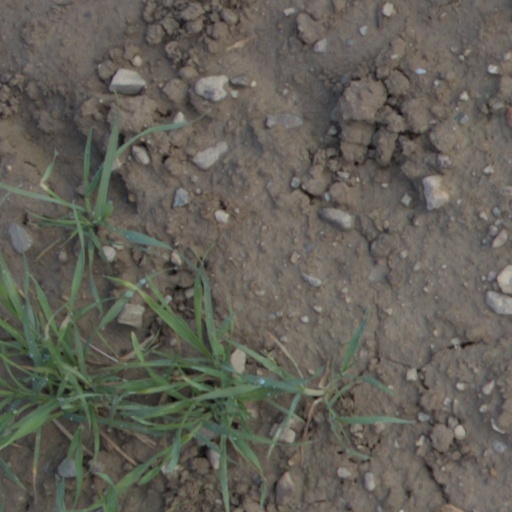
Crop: wheat